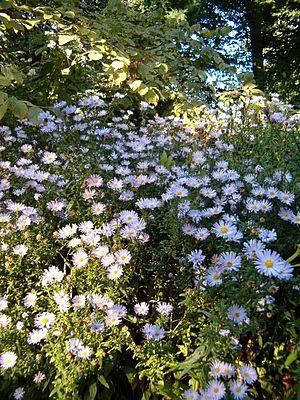
Symphyotrichum novi-belgii est une plante herbacée vivace de la famille des Asteraceae.